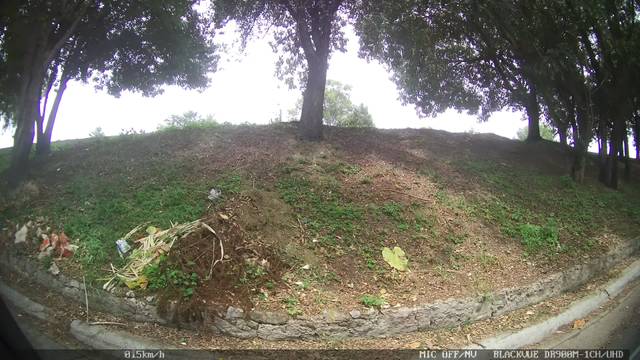
Region: Mexico
Coordinates: 19.489, -99.22